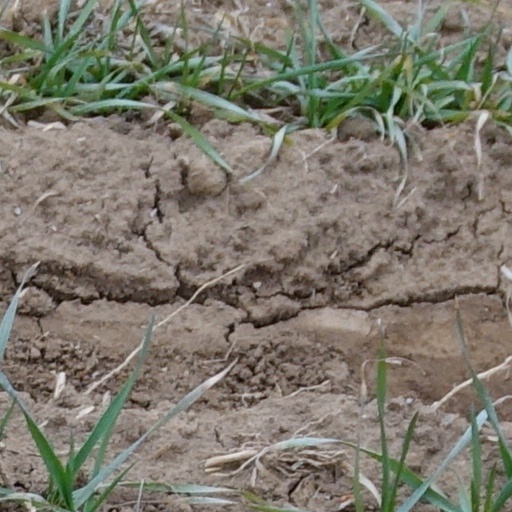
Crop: wheat